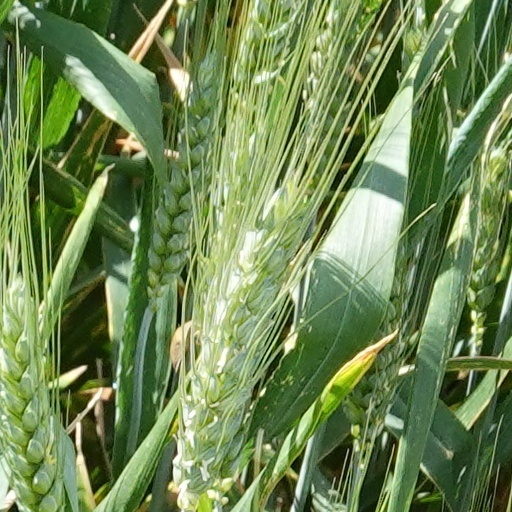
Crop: wheat